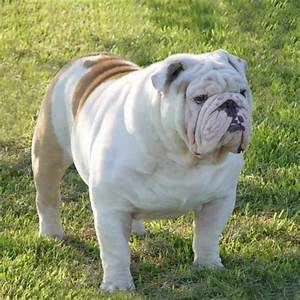
Label: dog